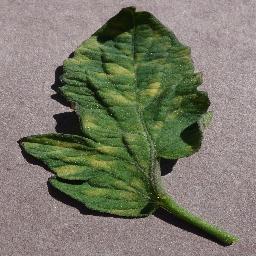
Label: Tomato___Leaf_Mold